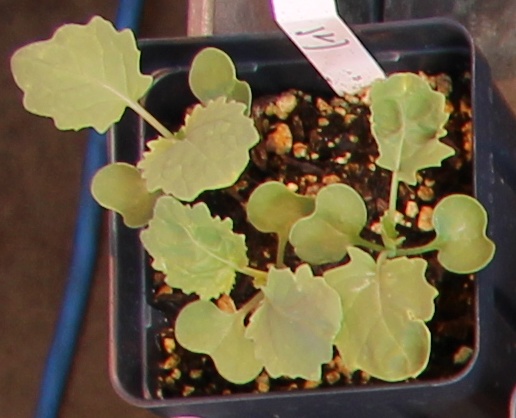
Label: Canola